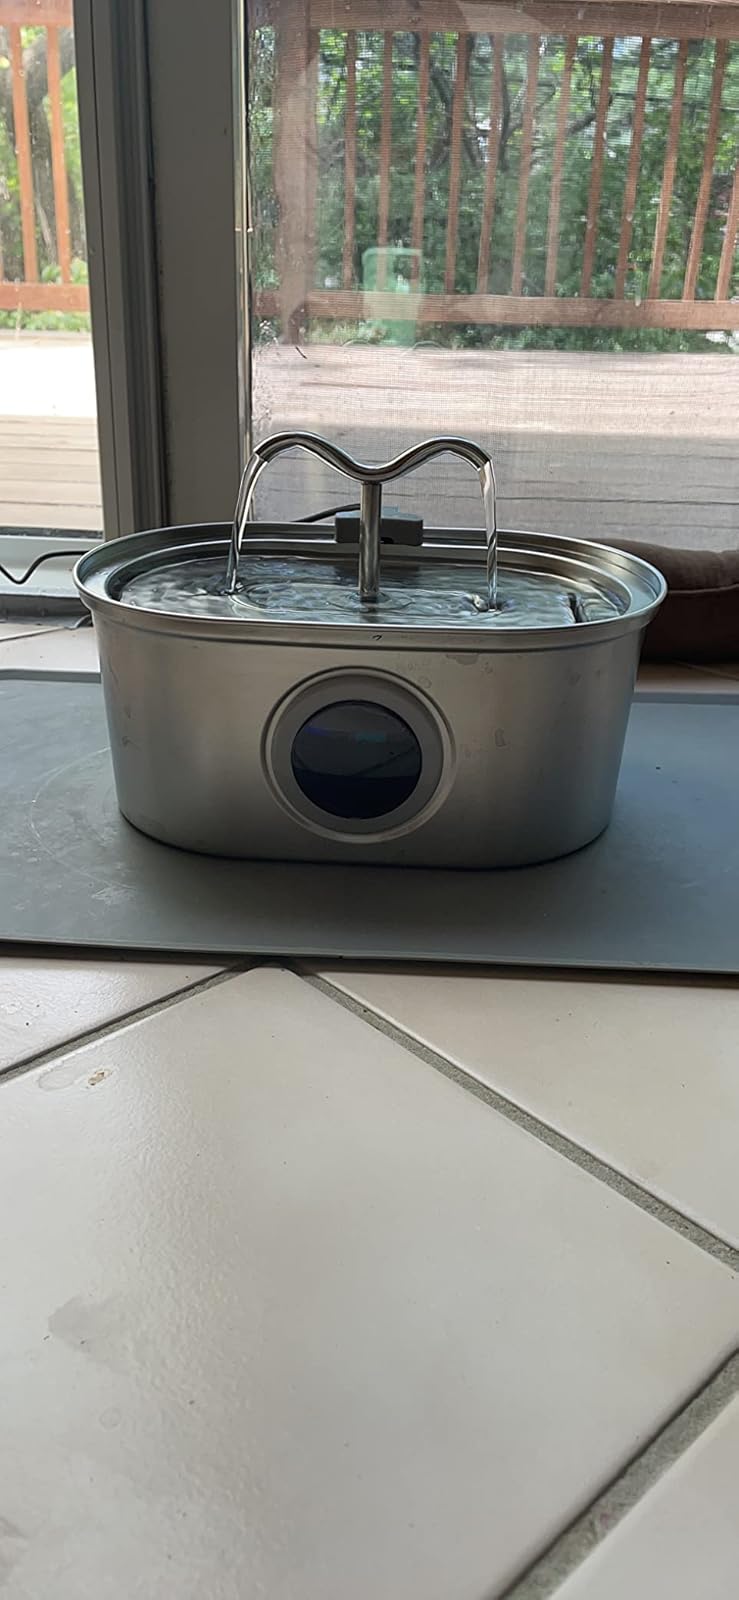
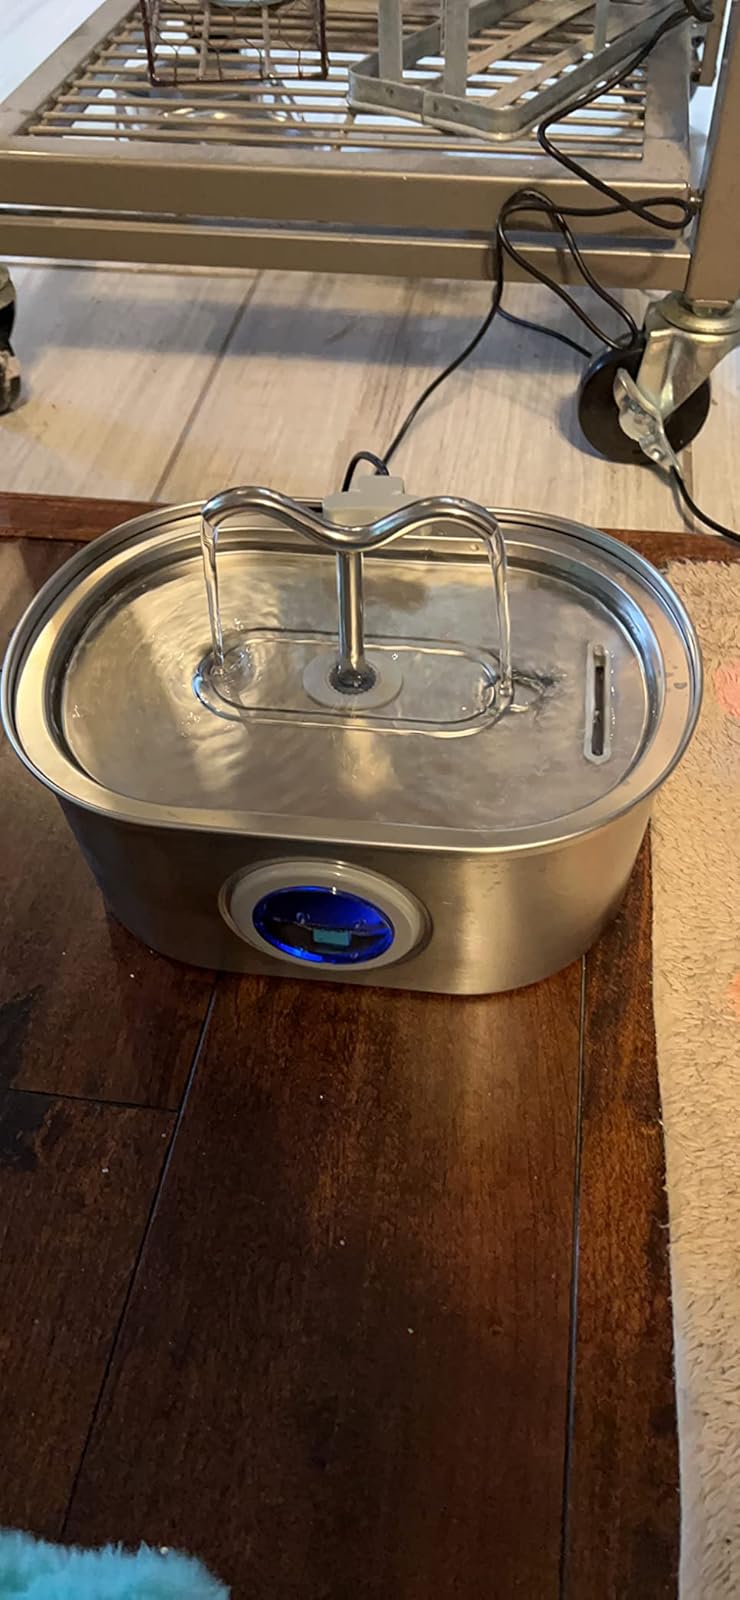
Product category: items_bowl
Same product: yes